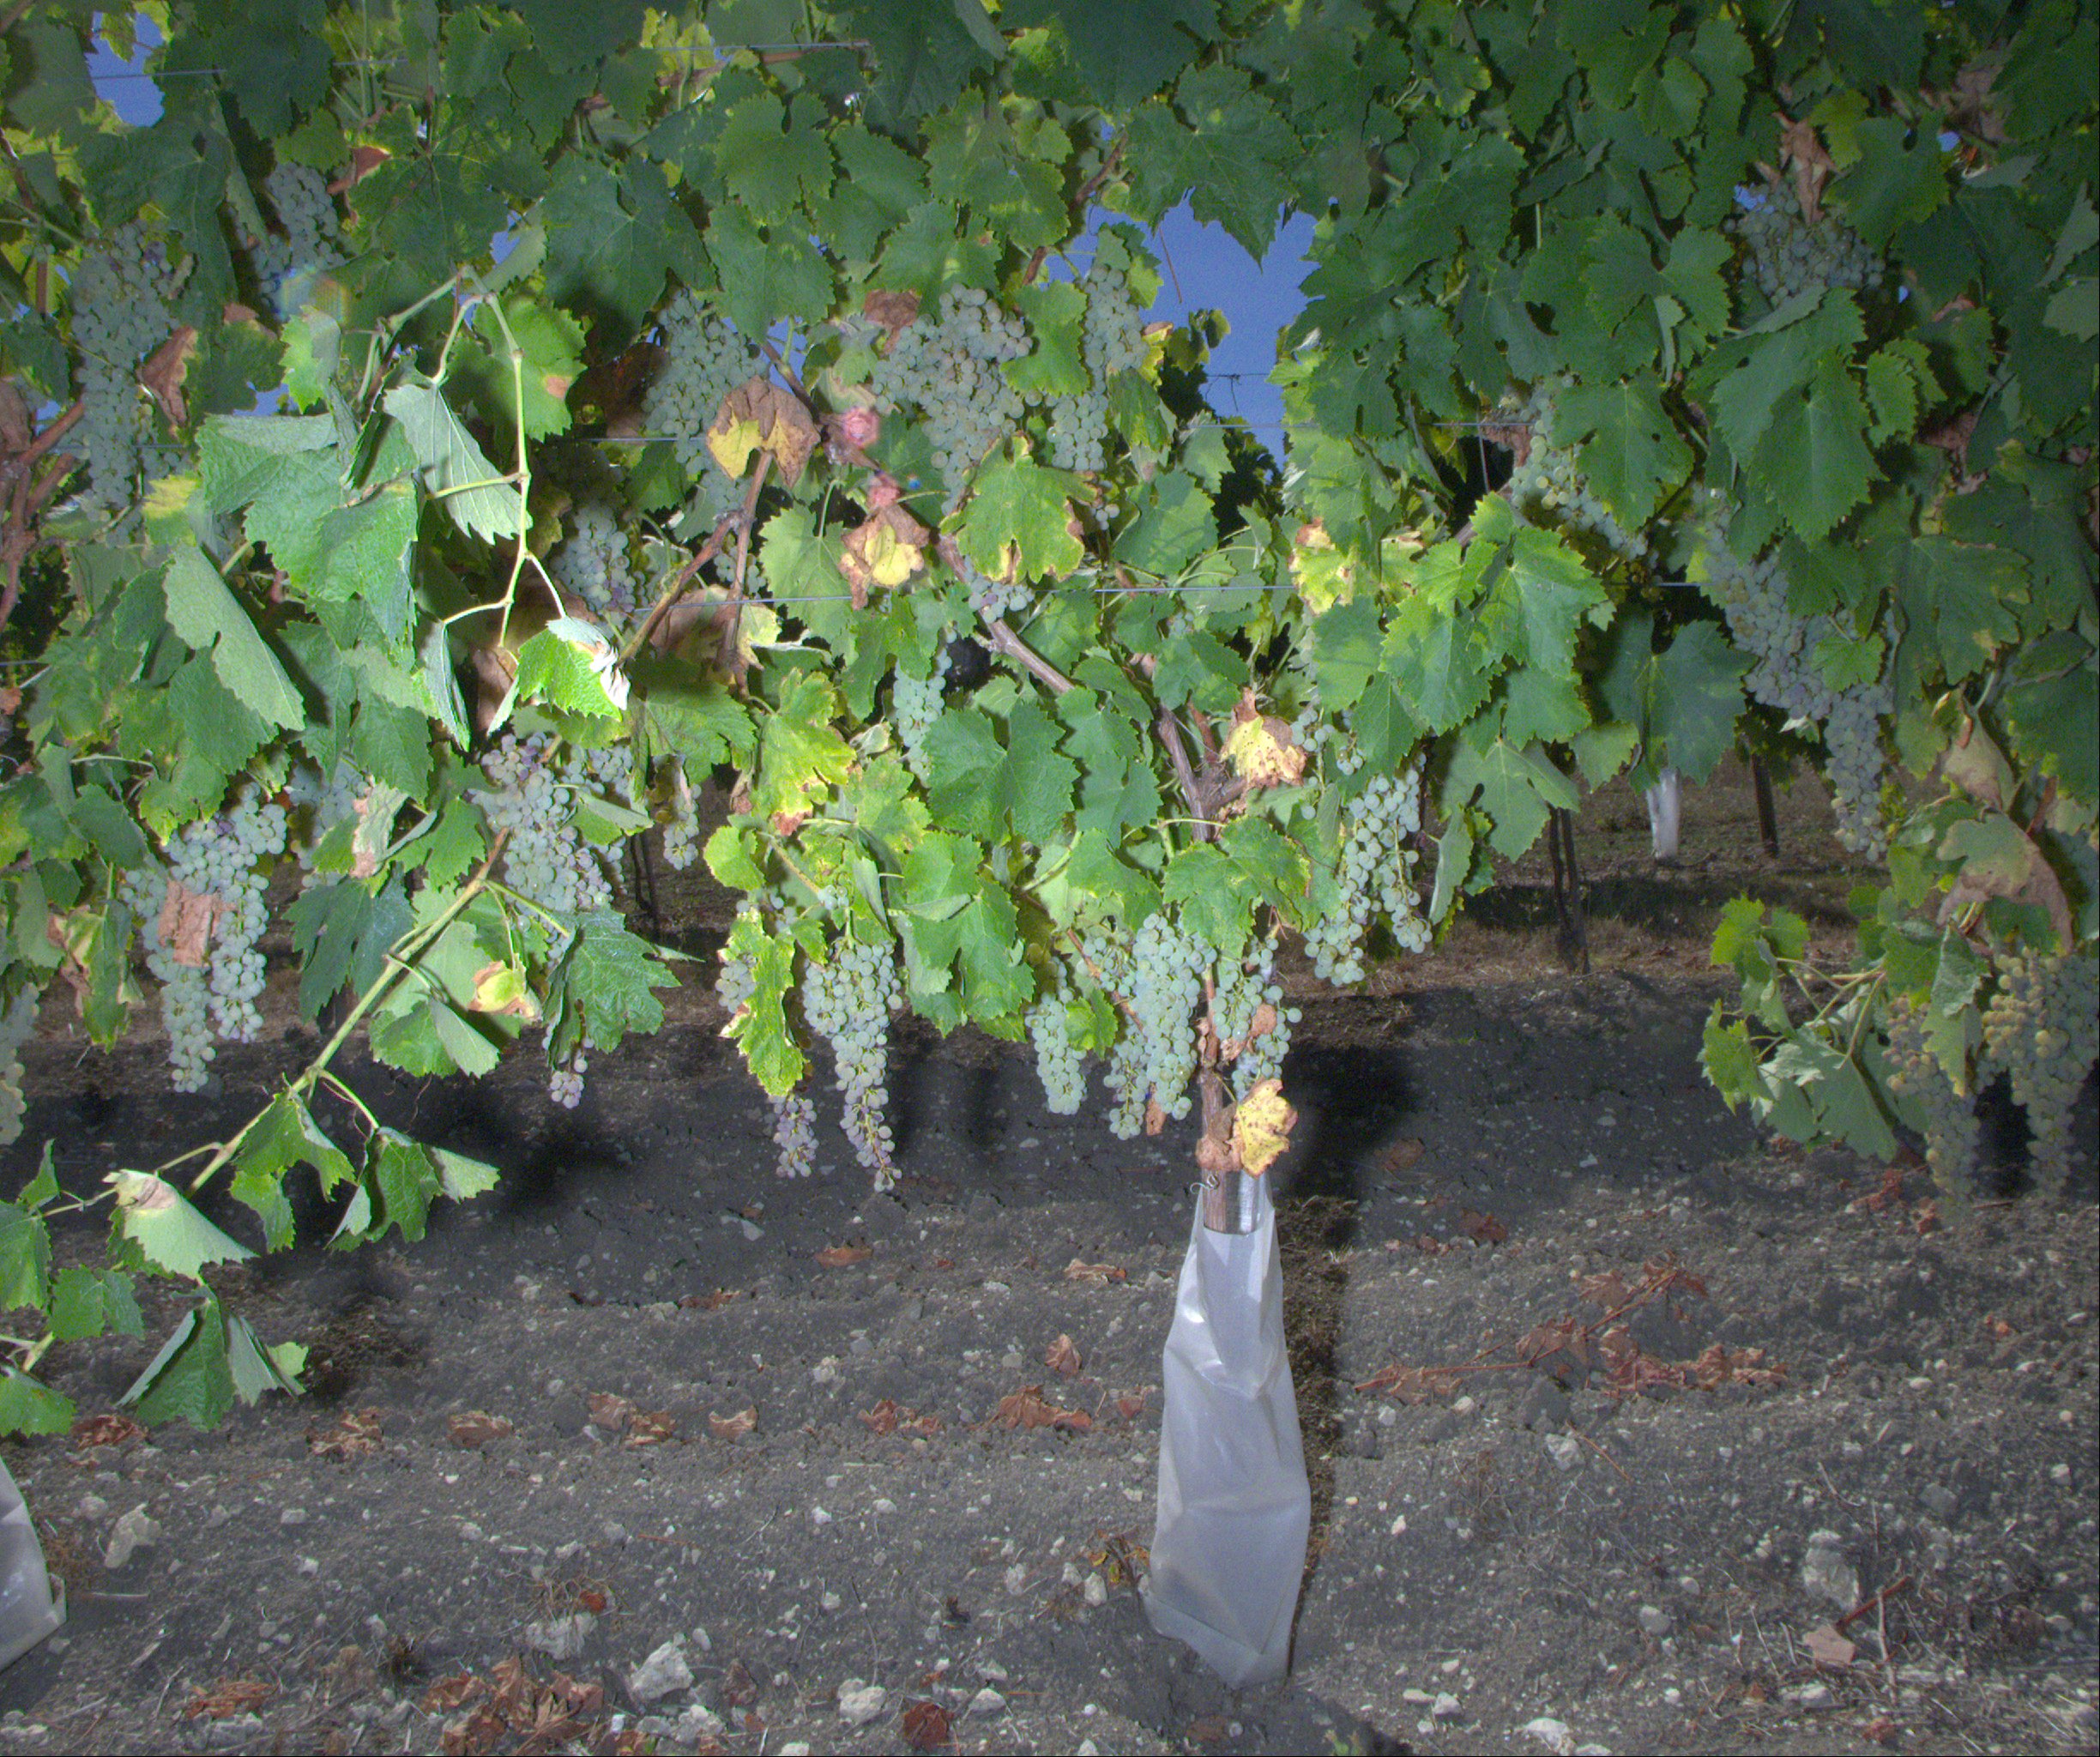
Grape variety: ugni-blanc
Disease: confounding disease (conf)